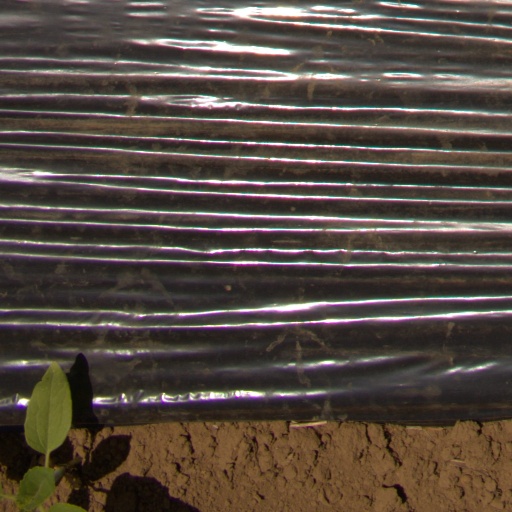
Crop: Jerusalem artichoke